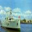
Label: ship